Western (genre)

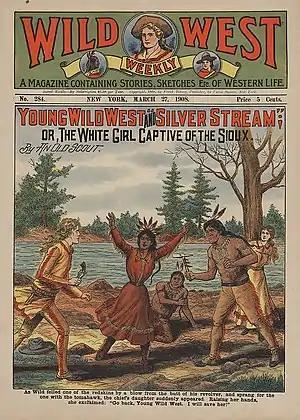
"As Wild felled one of the redskins by a blow from the butt of his revolver, and sprang for the one with the tomahawk, the chief's daughter suddenly appeared. Raising her hands, she exclaimed, 'Go back, Young Wild West. I will save her! (1908)

A number of visual artists focused their work on representations of the American Old West. American West-oriented art is sometimes referred to as "Western Art" by Americans. This relatively new category of art includes paintings, sculptures, and sometimes Native American crafts. Initially, subjects included exploration of the Western states and cowboy themes. Frederic Remington and Charles M. Russell are two artists who captured the "Wild West" in paintings and sculpture. After the death of Remington Richard Lorenz became the preeminent artist painting in the Western genre.